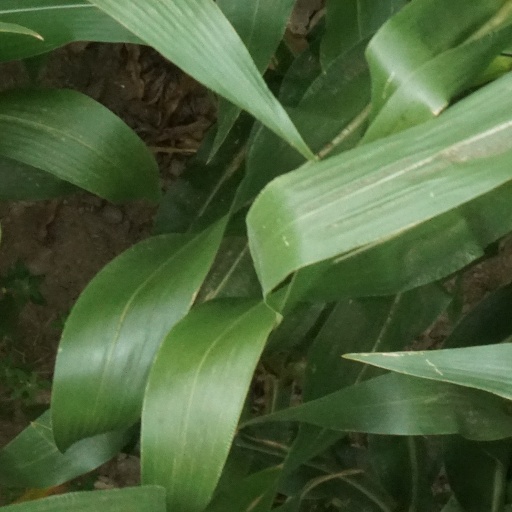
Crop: maize; corn